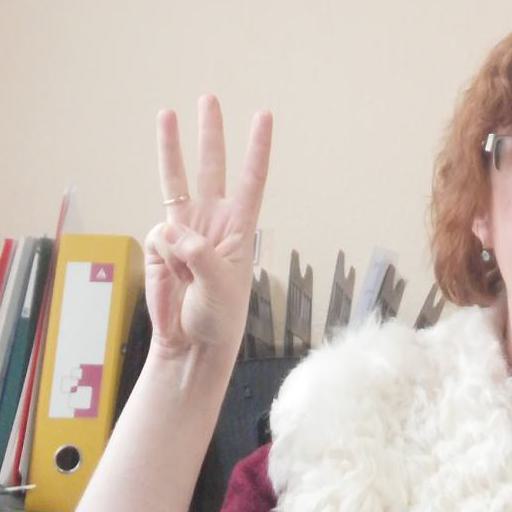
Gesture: three